Billy Bates (baseball)

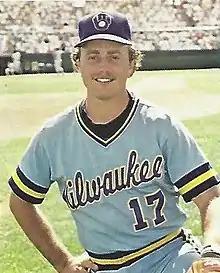
Jim Gantner in a Milwaukee Brewers uniform, in 1983

After the 1988 season, the Brewers invited Bates to their spring training camp as a non-roster invitee as the 1989 season approached. Bates competed for a utility infielder position along with Gus Polidor, Edgar Díaz, and Juan Castillo, though Bates stated that he had played at shortstop and third base the previous year and Trebelhorn said he could contribute more in Triple-A. When 12-year Brewer second baseman Jim Gantner re-signed with the club, Bates was demoted to Denver, and the "Milwaukee Journal Sentinel" predicted that he would remain there due to his limited defensive versatility. Bates began the season with the Zephyrs and in July was named to the Triple-A All-Star Game. In a game against the New York Yankees on August 15, Gantner tore the medial collateral ligament in his left knee and was placed on the disabled list. Bates was called up as his replacement, though Milwaukee's general manager Harry Dalton stated he would aim to acquire a second baseman with MLB experience for the spot.